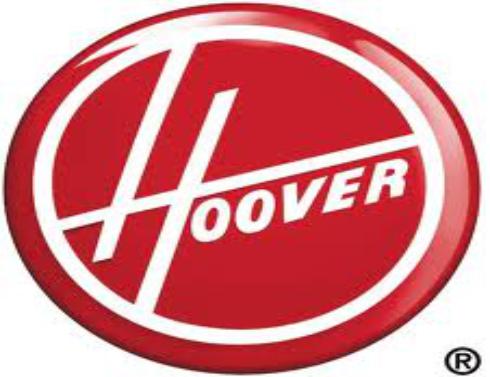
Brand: Hoover
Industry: Leisure